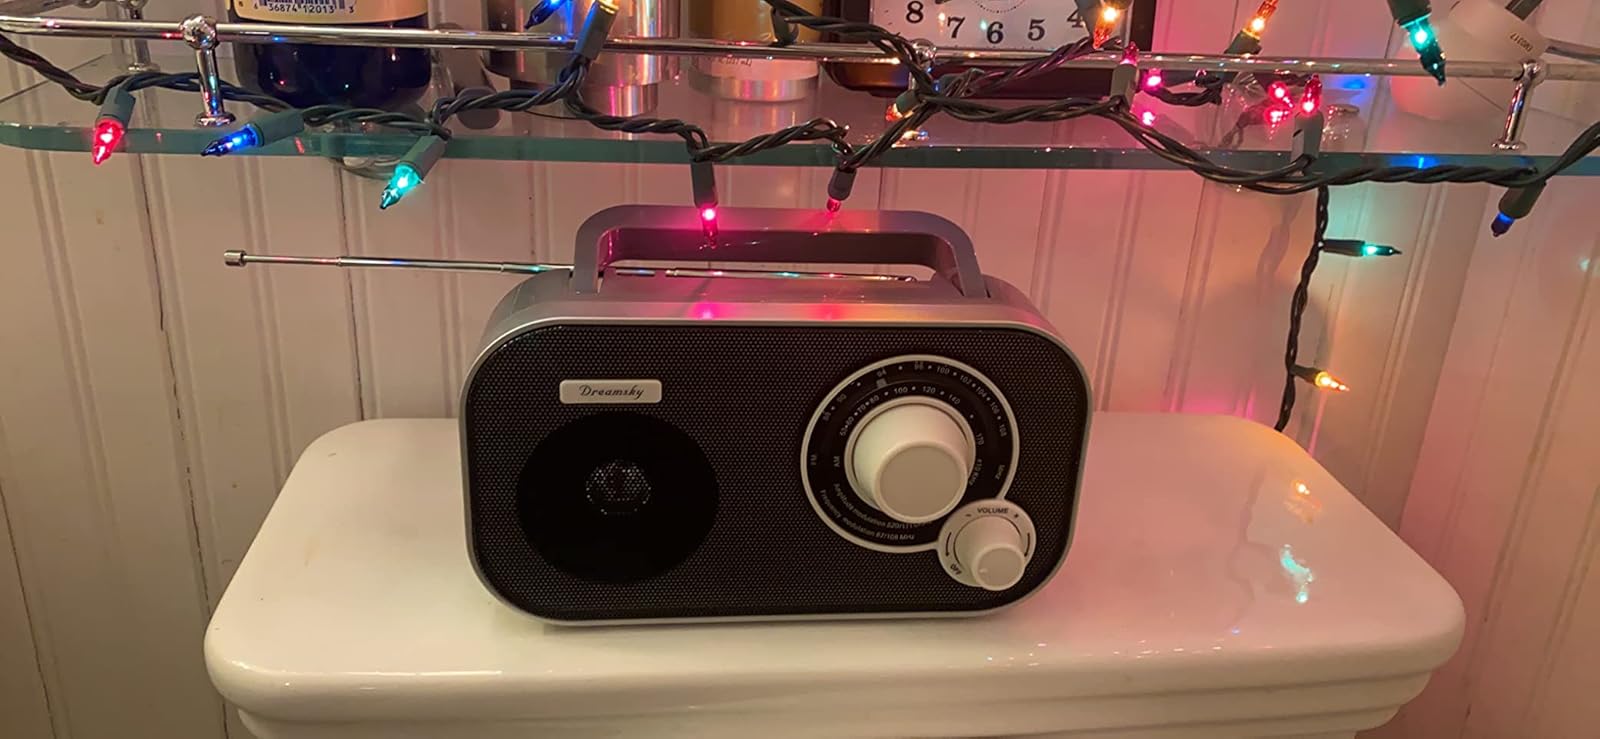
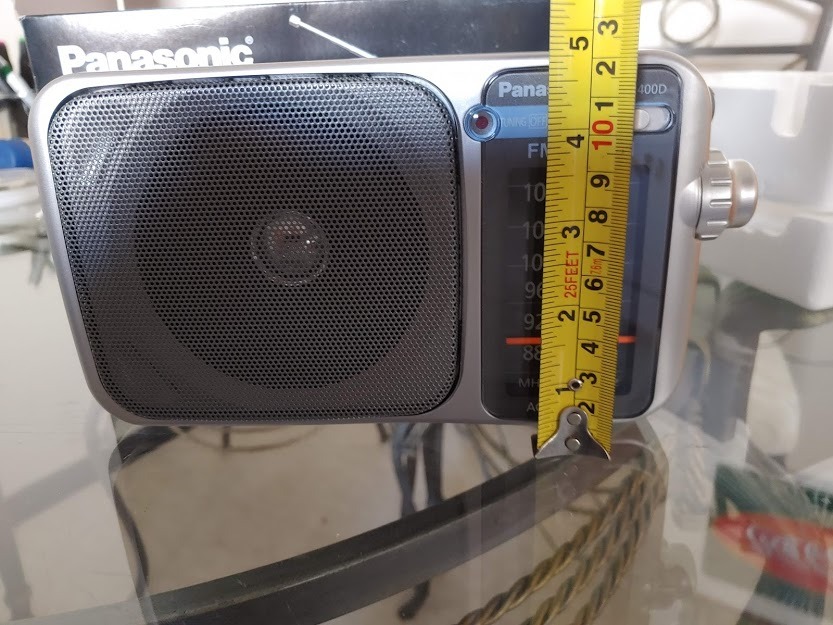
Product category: radio
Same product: no